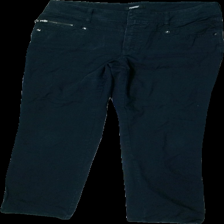
View: front
Type: Jeans
Category: Ladies
Brand: Not in the list
Brand text on label: rosner
Colors: Black
Material: 100% Cotton
Cut: Tight
Size: 42
Season: All
Trend: Denim
Stains: Minor
Damage: damaged elastane
Damage location: top center
Damage 2: stains
Damage 2 location: middle center
Price range: <50
Recommended usage: Recycle
Description: Black tight jeans
Comment: washed out